Tropical cyclones in India

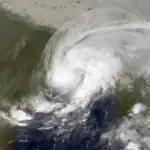
Cyclonic Storm 02B

The season was below average with two cyclones forming and one making landfall over India. The season includes one basin crossover from the West Pacific Ocean named as Tropical Storm Kim as a Deep Depression but haven't intensified further in the basin.